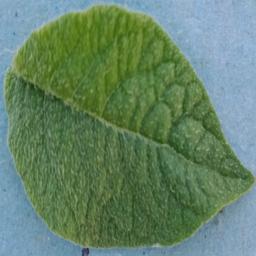
Label: Potato___Healthy